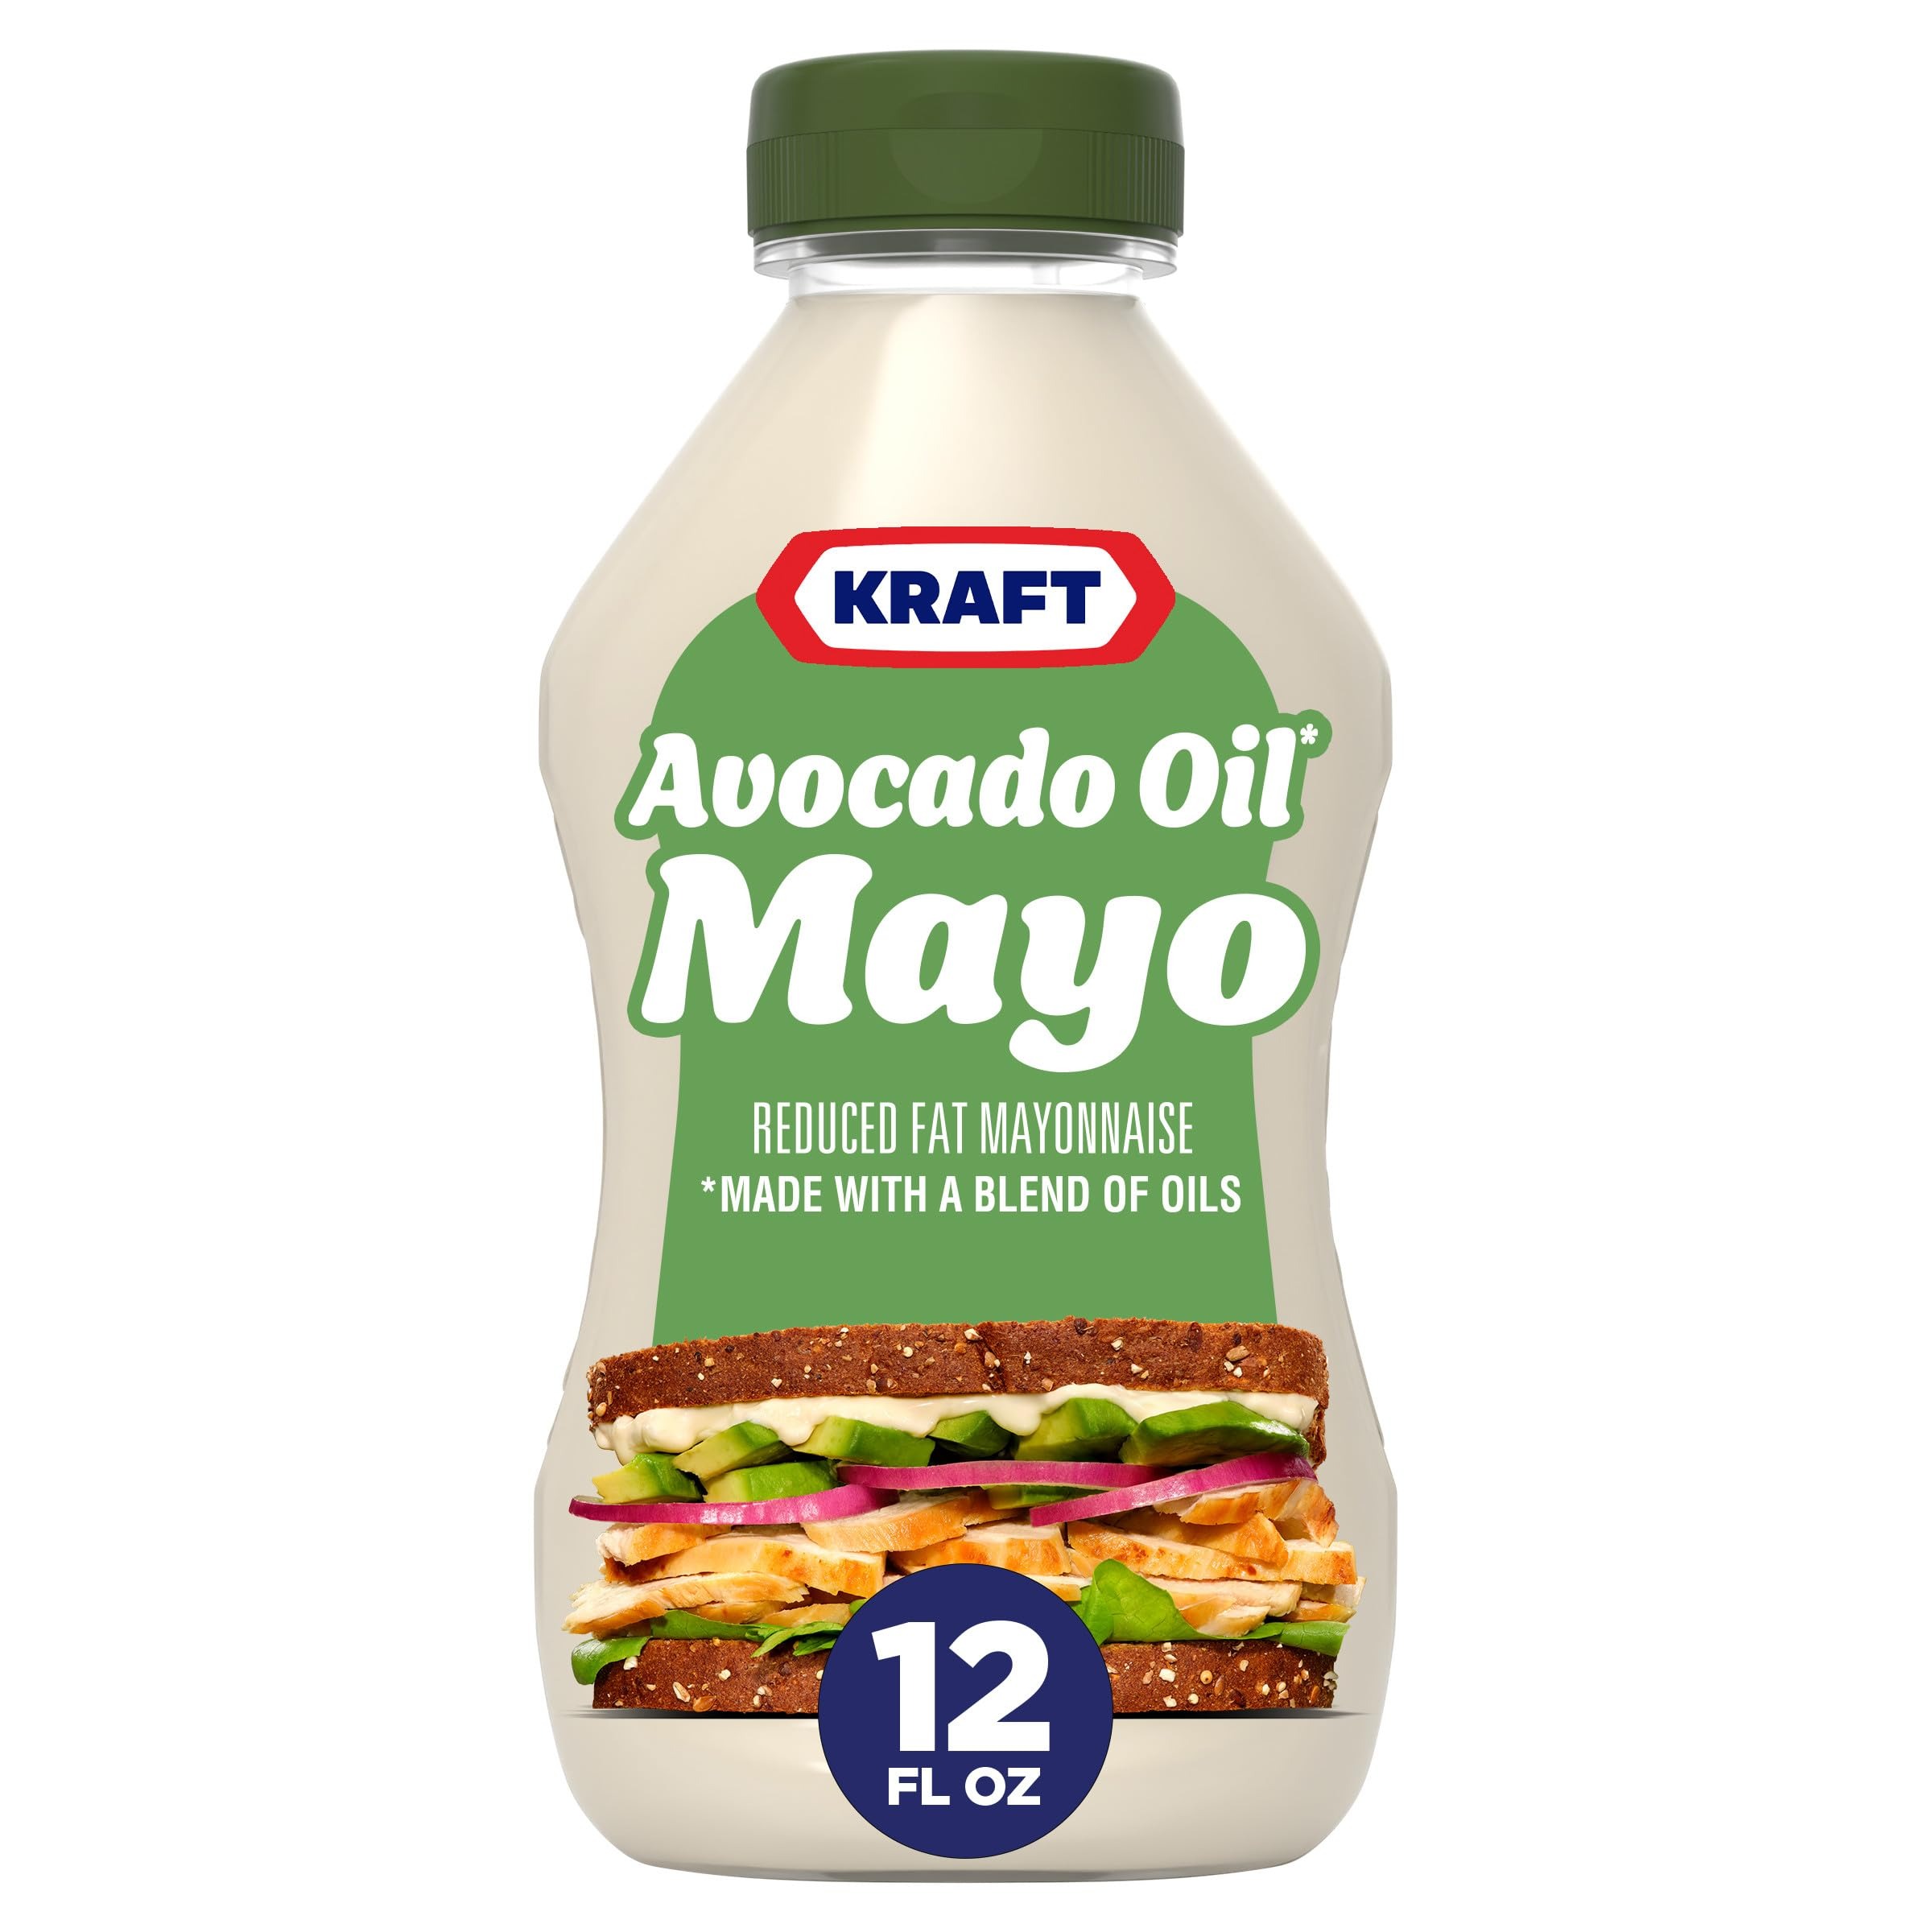
Item Name: Kraft Mayo with Avocado Oil Reduced Fat Mayonnaise - Classic Creamy Condiment for Sandwiches and Salads, Made with Cage-Free Eggs, For a Keto and Low Carb Lifestyle, 12 fl oz Bottle
Bullet Point 1: One 12 fl. oz. bottle of Kraft Avocado Oil Mayonnaise
Bullet Point 2: Kraft Avocado Oil Mayonnaise is reduced fat
Bullet Point 3: Flavorful mayo ideal as a sandwich dressing or addition to recipes
Bullet Point 4: Thick, creamy, velvety multi use mayo is ready to spread or stir into foods
Bullet Point 5: Contains less fat than regular mayonnaise and 45 calories per serving plus 232 mg. of omega-3 ALA
Value: 12.0
Unit: fl oz

Price: 11.19